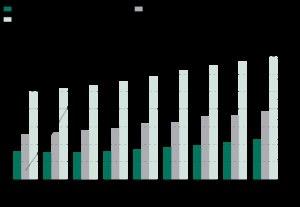
La République démocratique du Congo est un pays d'Afrique centrale. C'est le quatrième pays le plus peuplé d'Afrique ainsi que le pays francophone le plus peuplé.
L'économie de la république démocratique du Congo, après une période de relatif dynamisme économique, a subi une sévère dépression entre le milieu des années 1980 et le milieu des années 2000, liée aux guerres civiles qui ont ravagé le pays. Avec une croissance économique de 8,2 % en 2008 et de 2,7 % en 2009, la RDC a ensuite été l'un des pays d'Afrique les plus touchés par la crise de 2008-2009.